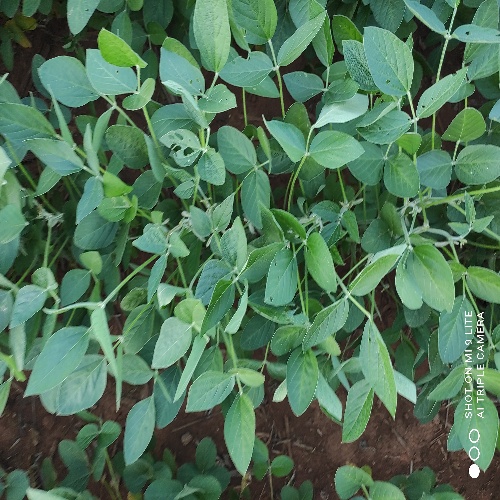
Label: Caterpillar